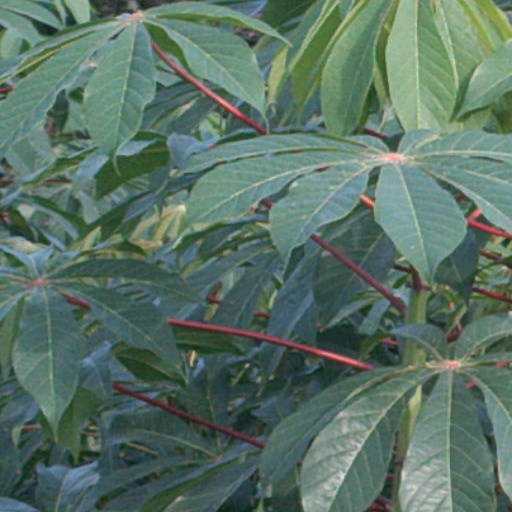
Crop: cassava